History of the Philippines (1898–1946)

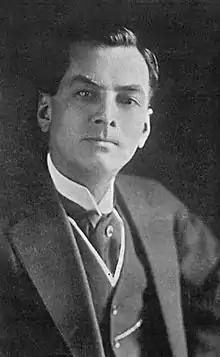
Manuel L. Quezon, once the president of the Senate of the Philippines (and the first to hold that office), was elected to become the first president of the Philippines during the Commonwealth era.

On March 3, 1901, the U.S. Congress passed the Army Appropriation Act containing (along with the Platt Amendment on Cuba) the Spooner Amendment which provided the president with legislative authority to establish a civil government in the Philippines. Up until this time, the president had been administering the Philippines by virtue of his war powers. On July 1, 1901, civil government was inaugurated with William H. Taft as the civil governor. Later, on February 3, 1903, the U.S. Congress would change the title of "Civil Governor" to "Governor-General".